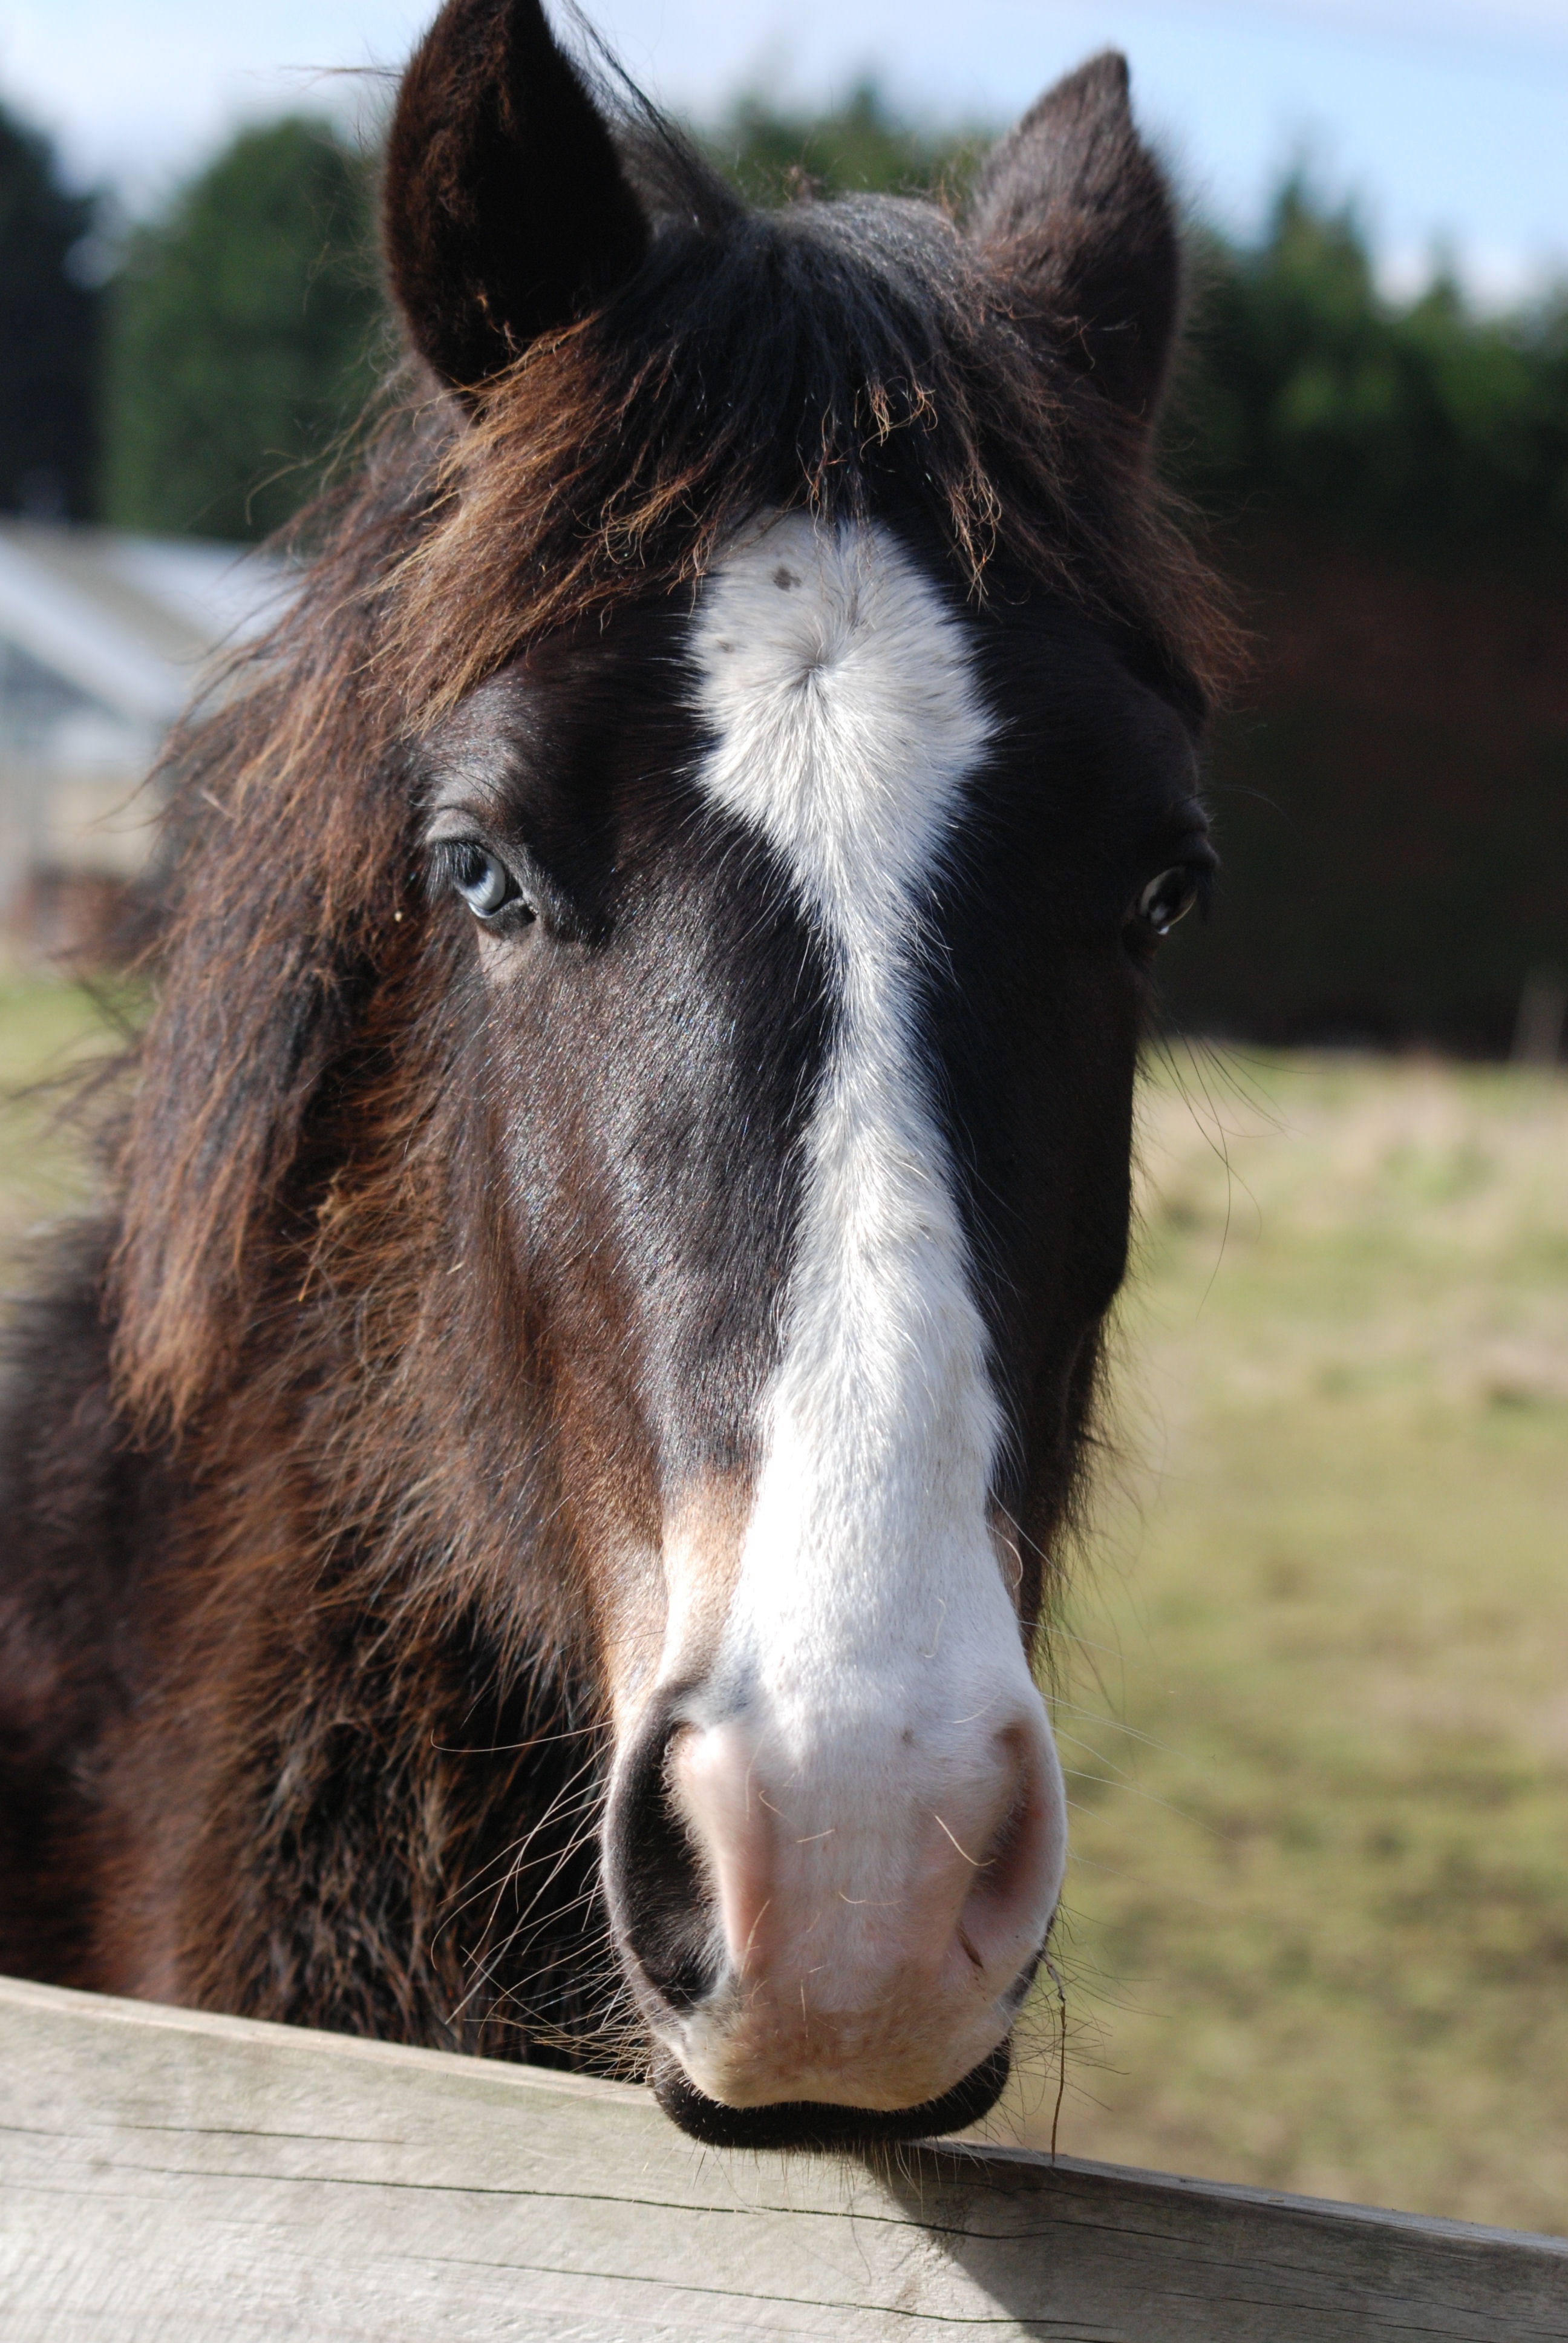
pasture, grazing, horse, mammal, stallion, mane, pony, vertebrate, mare, foal, horse head, colt, pack animal, horse like mammal, mustang horse